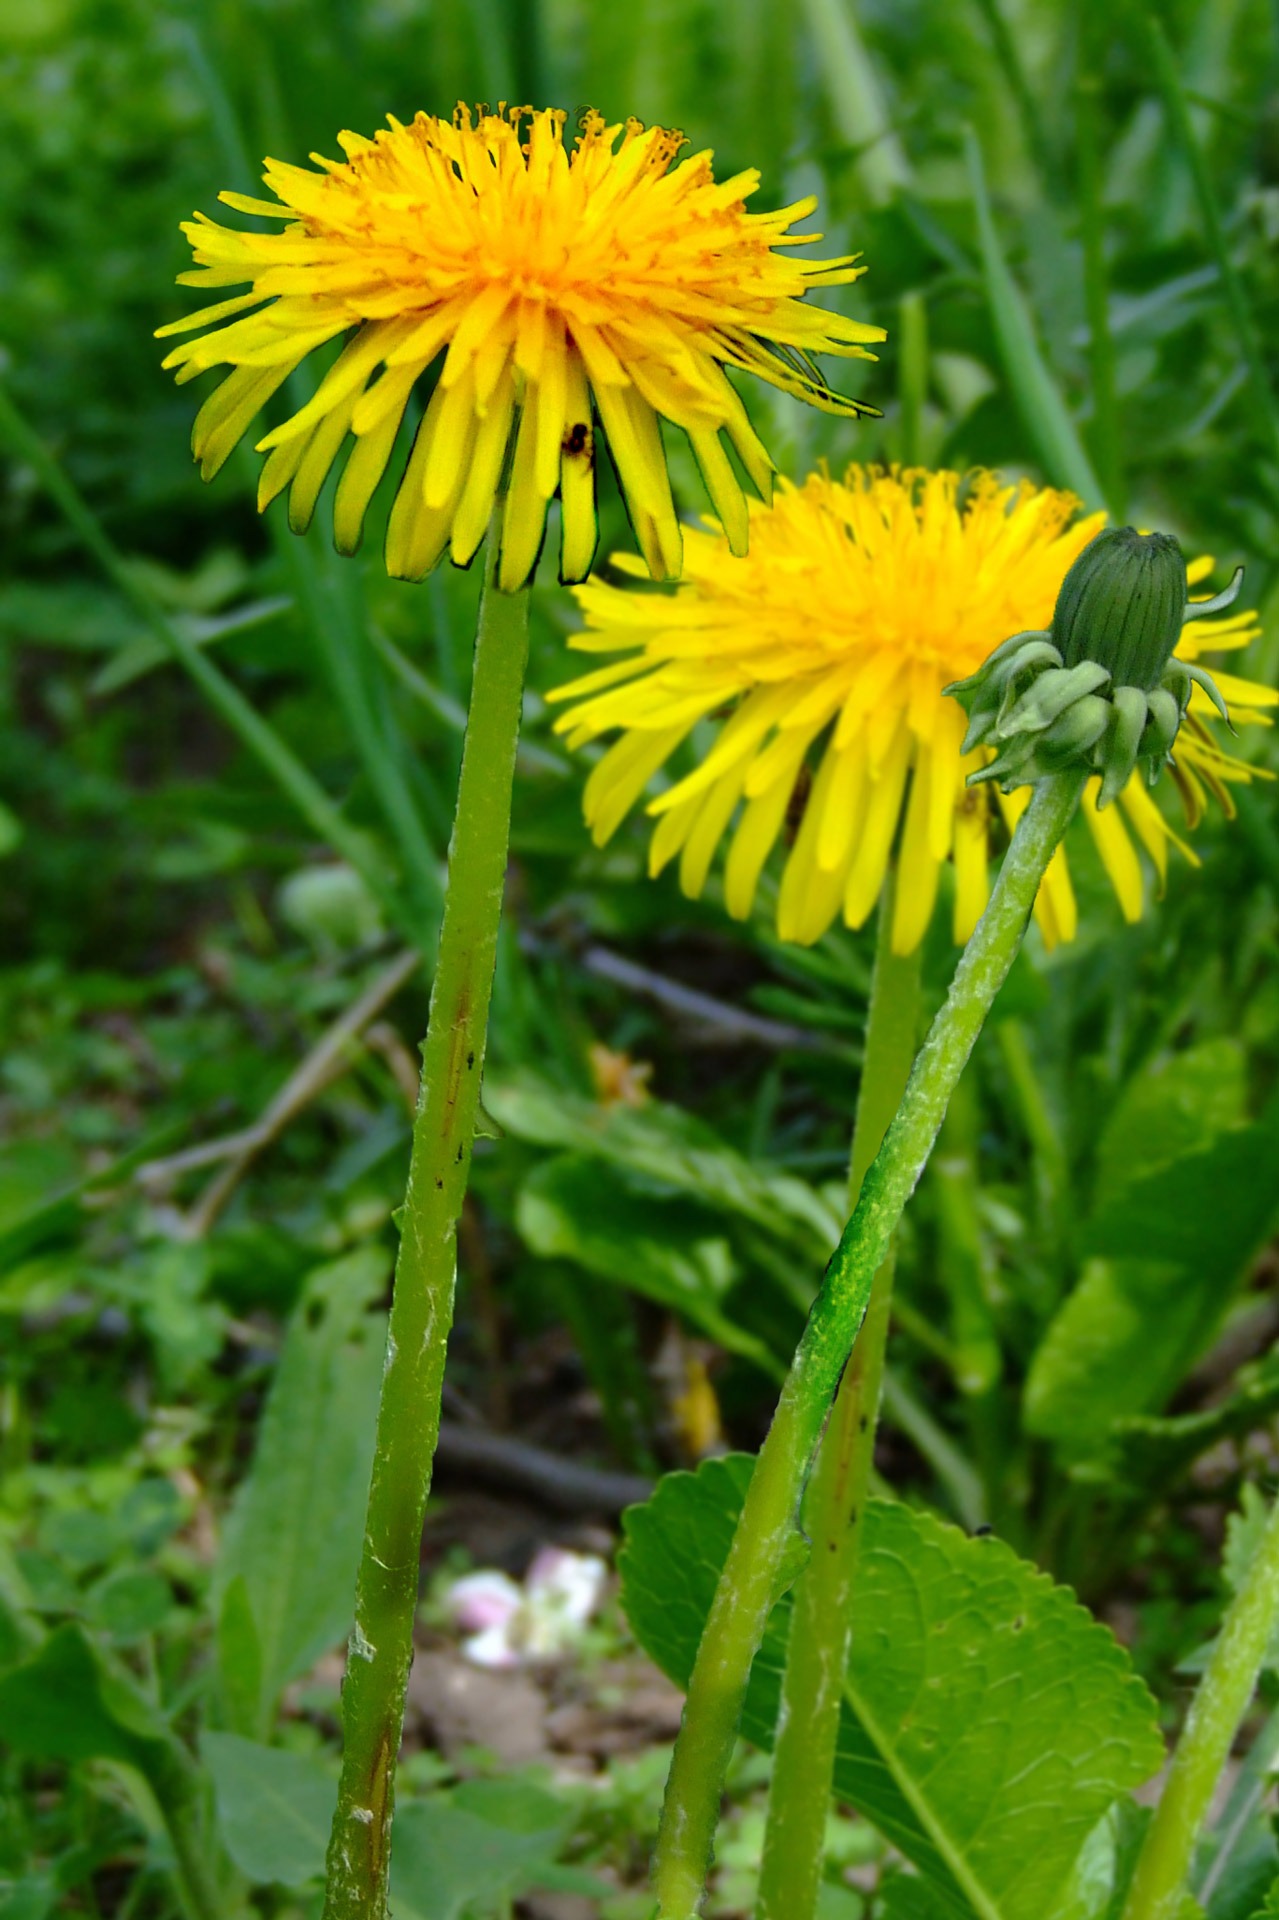
nature, grass, growth, plant, sun, field, meadow, dandelion, prairie, flower, bloom, summer, floral, green, herb, natural, fresh, botany, colorful, yellow, garden, flora, botanical, florist, freshness, wildflower, flowers, background, beauty, summertime, beautiful, macro photography, flowering plant, daisy family, annual plant, plant stem, land plant, flatweed, sow thistles, sow thistle, sowthistle